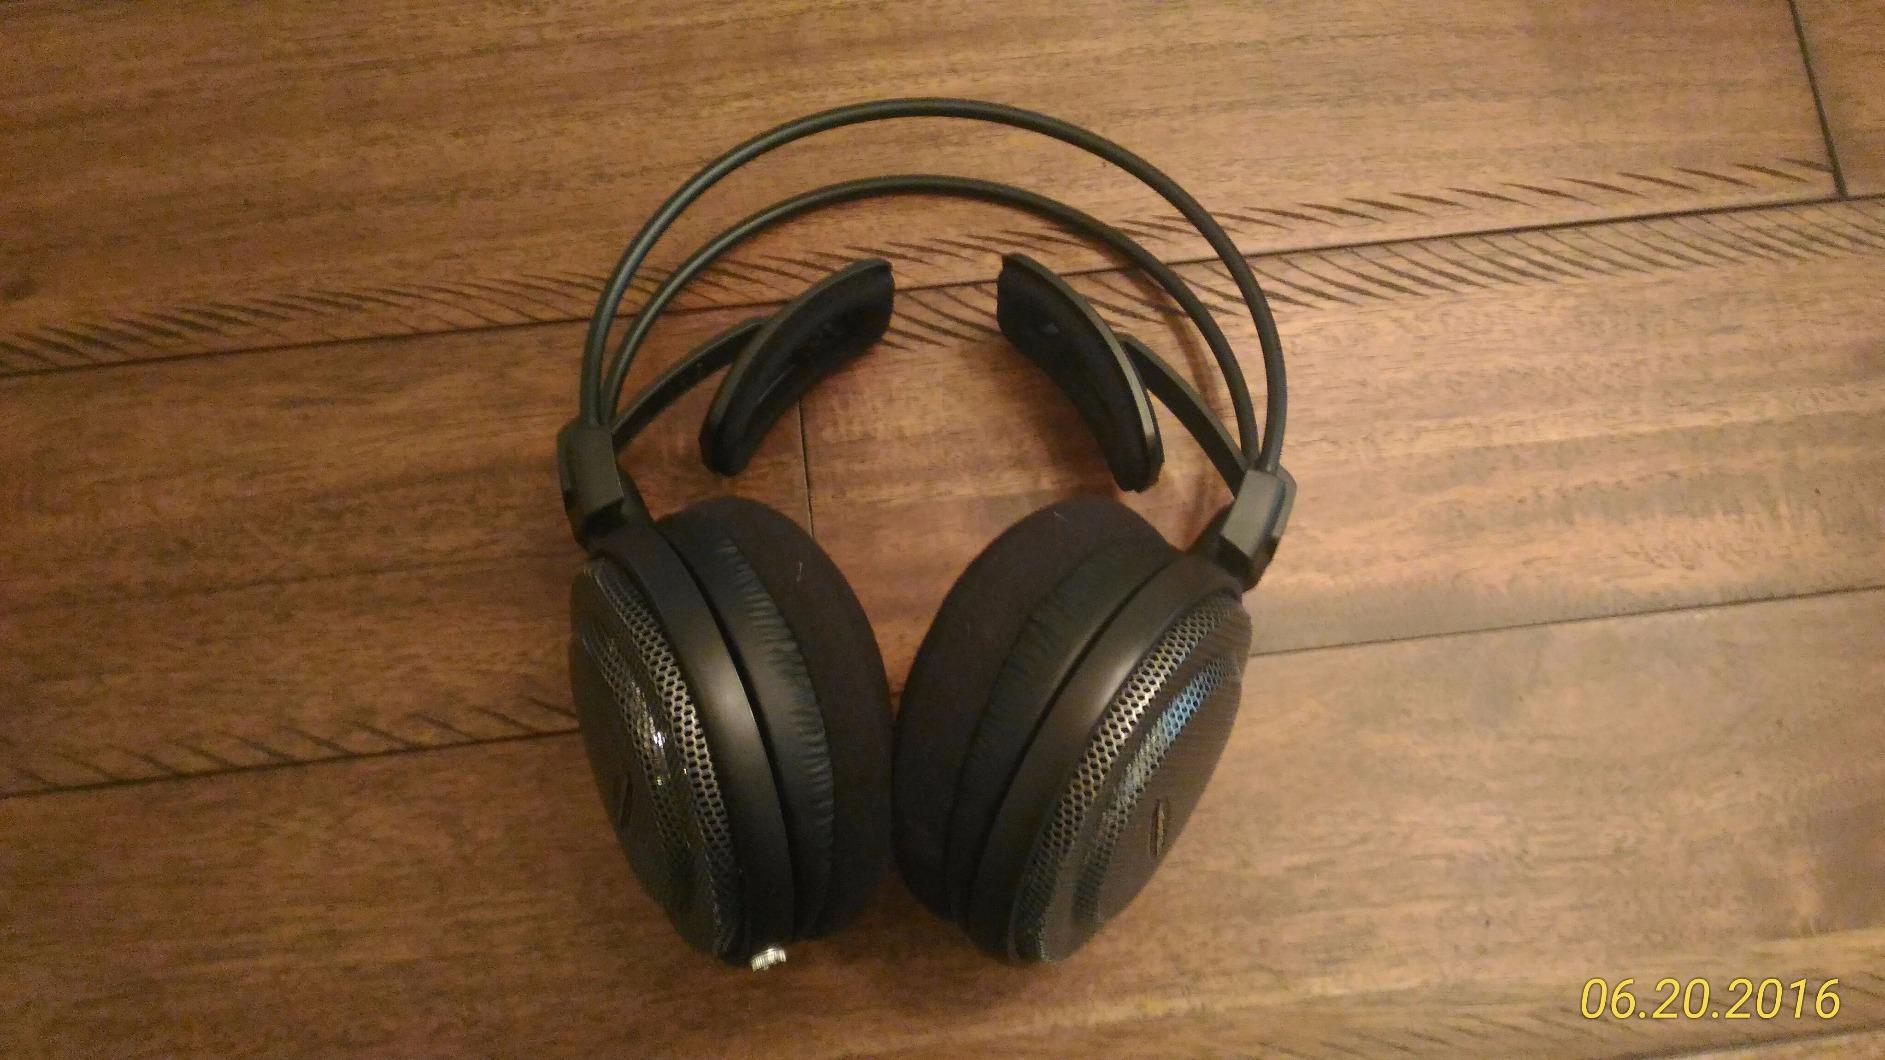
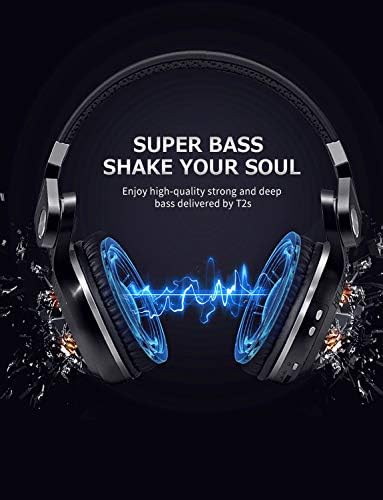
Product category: headphones
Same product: no